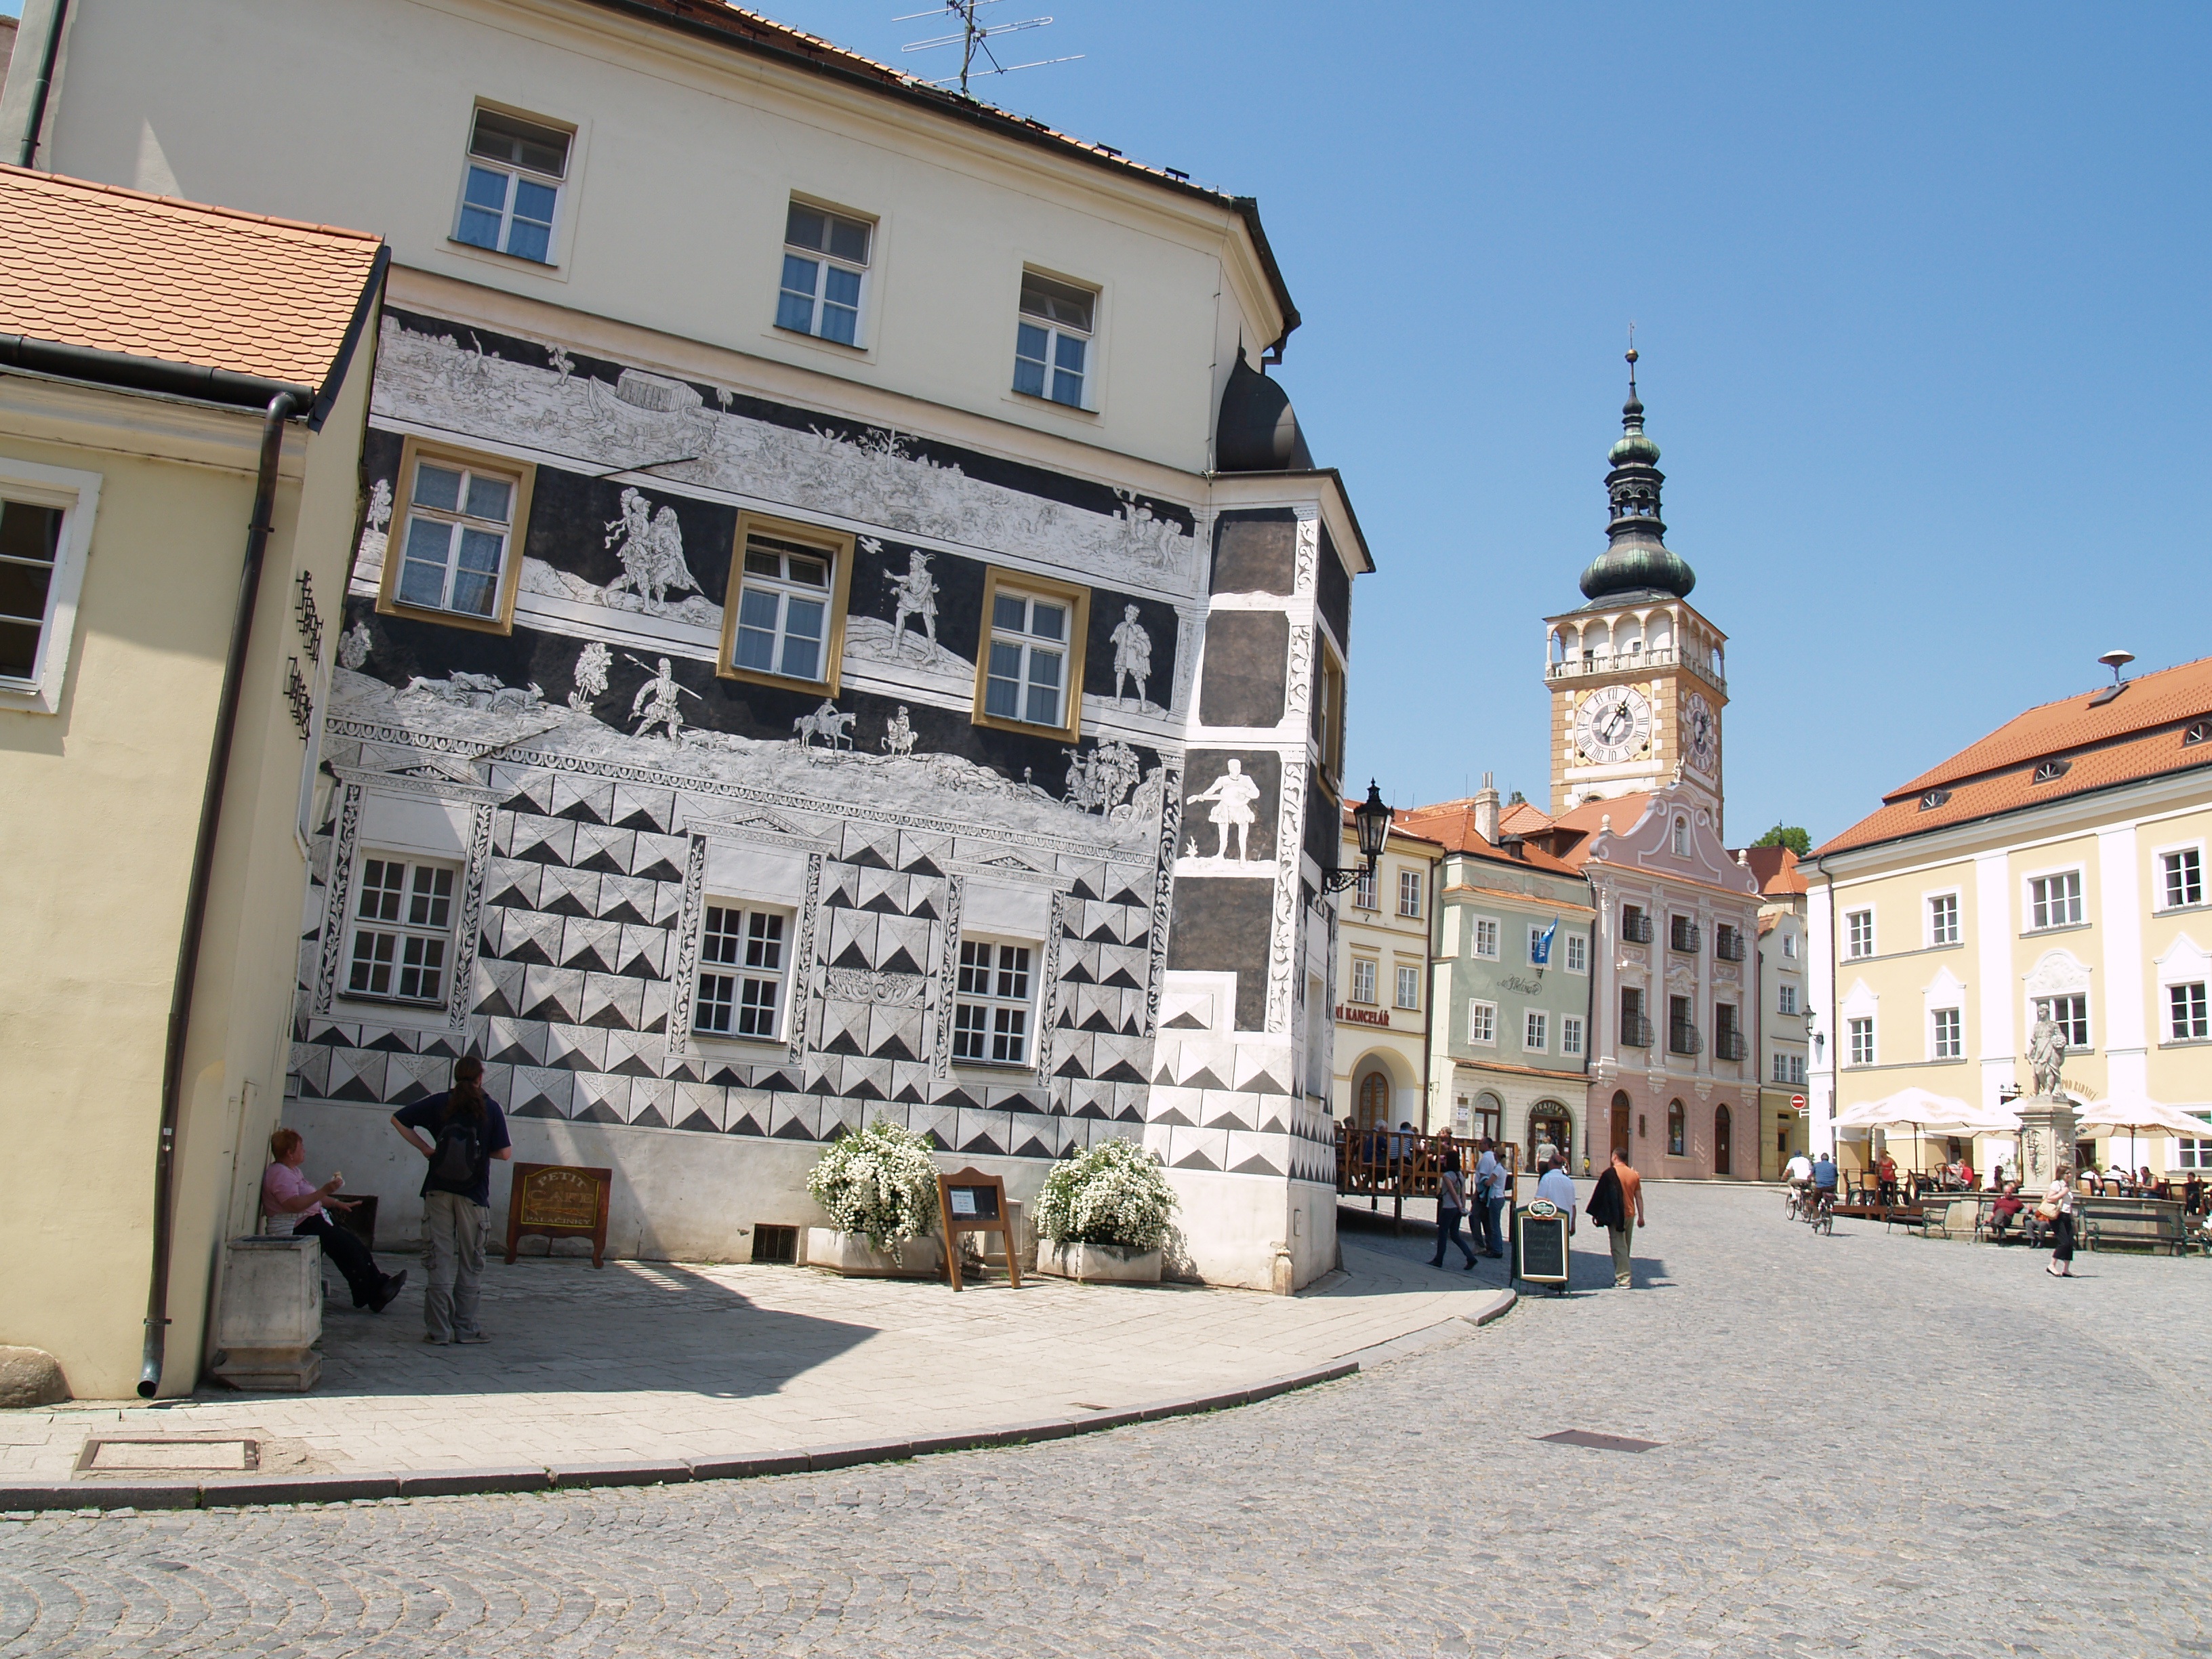
architecture, street, town, city, monument, downtown, plaza, square, castle, facade, tourism, town square, renaissance, estate, czech republic, neighbourhood, urban area, residential area, mikulov, human settlement